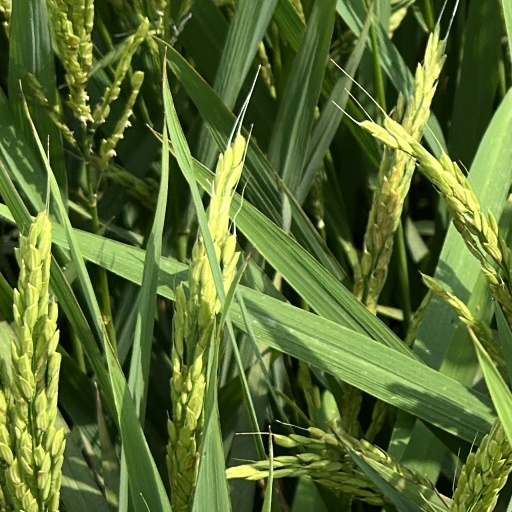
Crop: rice